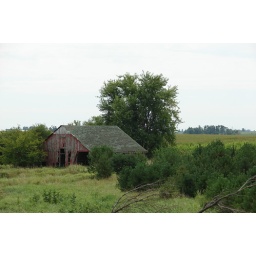
This red barn in eastern Iowa looks like it is trying to hide among the trees and bushes.